Bronx High School of Science

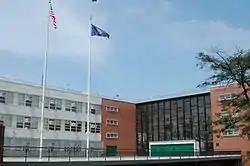
Bronx High School of Science in July 2006

The Bronx High School of Science is a public specialized high school in the Bronx in New York City. It is operated by the New York City Department of Education. Admission to Bronx Science involves passing the Specialized High Schools Admissions Test.